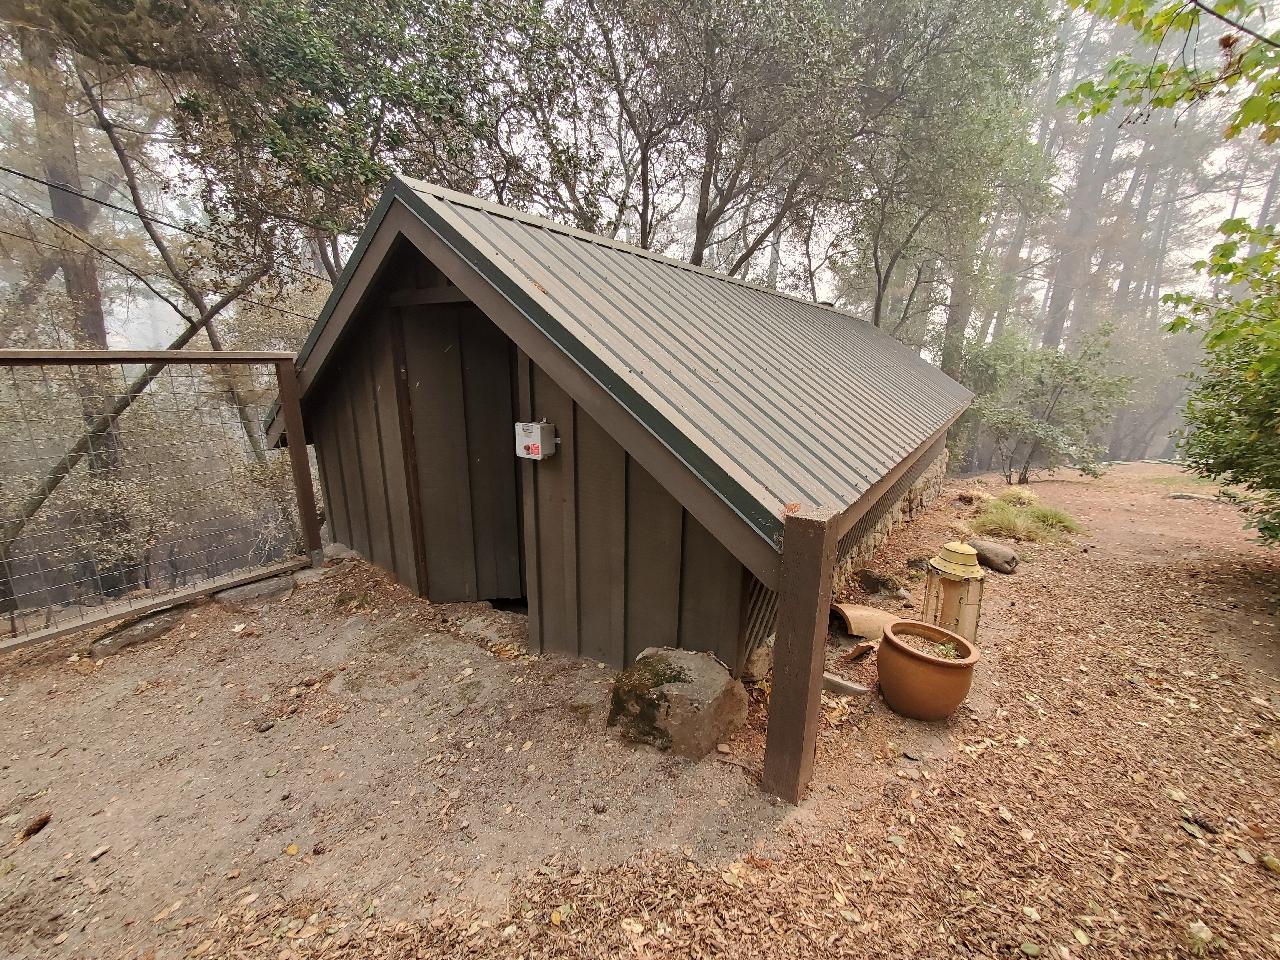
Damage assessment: no_damage